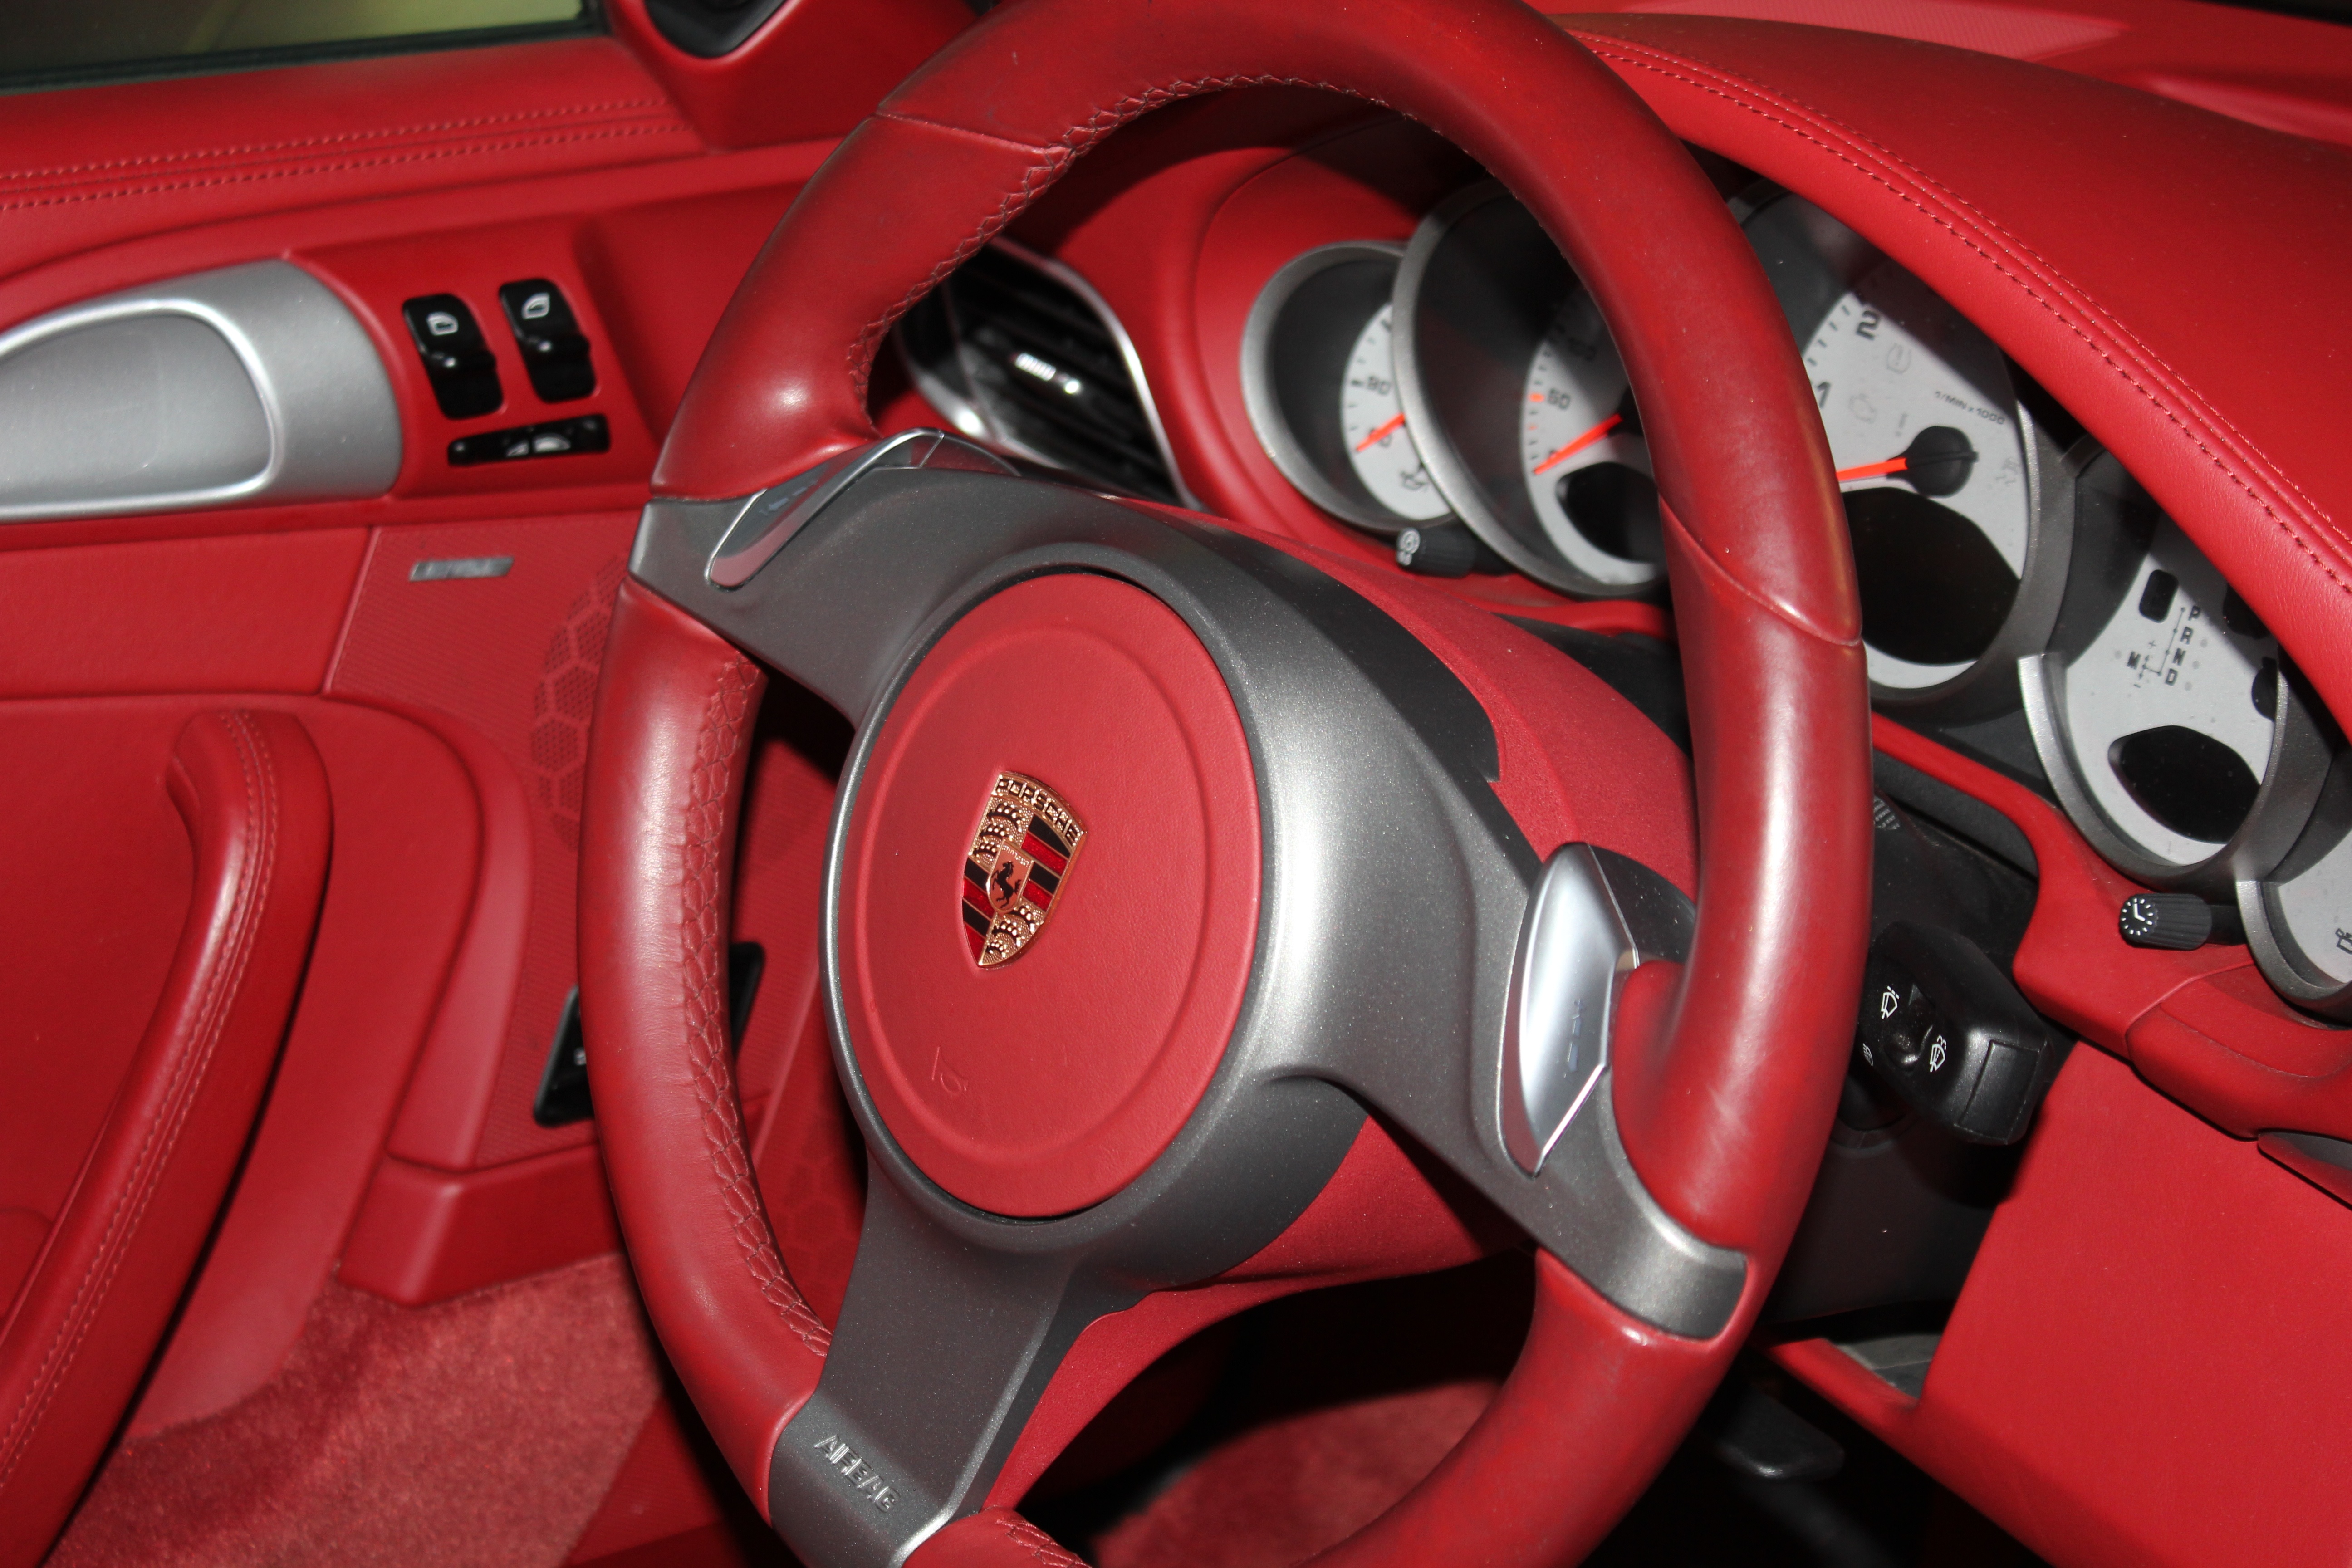
car, wheel, red, vehicle, drive, auto, steering wheel, dashboard, sports car, supercar, luxury, detail, german, convertible, porsche, carrera, city car, interior car, land vehicle, burgundy color, automobile make, automotive exterior, automotive design, luxury vehicle, family car, executive car